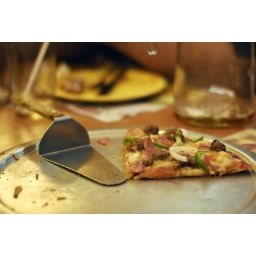
Two slices of pizza &amp;amp; a piece of chicken (not in picture) for Austin :p